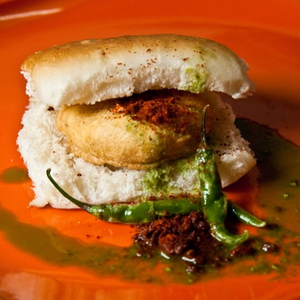
Dish: vadapav